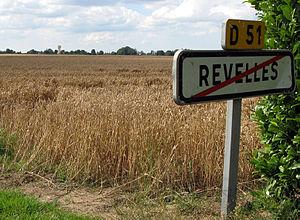
Revelles est une commune française située dans le département de la Somme, en région Hauts-de-France.